Allegheny County Police Department

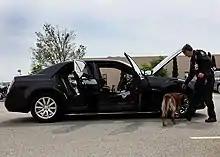
An ACPD Canine Unit officer and his dog screening a US Secret Service vehicle for explosives.

The Uniformed Division is primarily responsible for patrol of the Pittsburgh International Airport, Allegheny County Airport, nine county parks and several other county facilities and buildings.